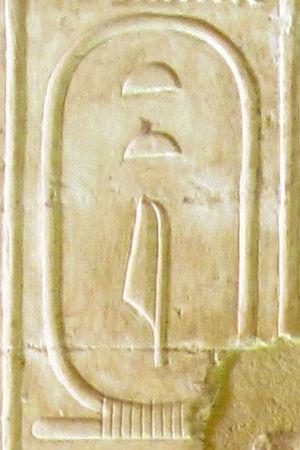
Hor Aha, ou plus simplement Aha, est le nom d'Horus d'un souverain de la Iʳᵉ dynastie pendant la période thinite. Sur le Canon royal de Turin et la liste d'Abydos il est nommé « Téti » tandis que Manéthon l'appelle « Athôtis » et lui compte vingt-sept ans de règne. Il a succédé à Narmer et a précédé Djer.
Atoti, Atothis, Téti ou Iteti est un roi de la Iʳᵉ dynastie, pendant la période thinite de l'Égypte antique. Son nom est attesté par des cartouches sur deux listes royales seulement. Il figure sur l'ensemble I à Abydos et sur le papyrus royal de Turin.